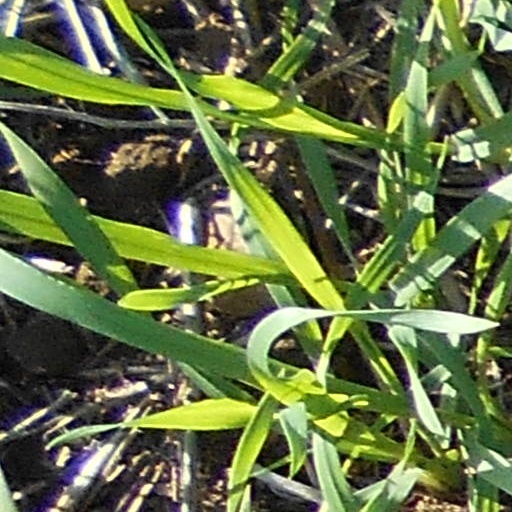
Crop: wheat